Mahtra sõda

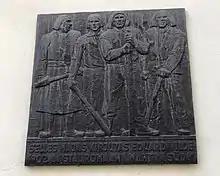
Memorial plaque at Nunne 7 in Tallinn, where Eduard Vilde wrote "Mahtra sõda"

Mahtra sõda (The Mahtra War) is a 1902 novel by Eduard Vilde. It is the first part of a trilogy of historical novels about the peasant movements of the 1900s. The second work of the trilogy is "Kui Anija mehed Tallinnas käisid" (When Anija's Men Went to Tallinn, 1903), and the third part is "Prohvet Maltsvet" (Prophet Maltsvet, 1905–1908).